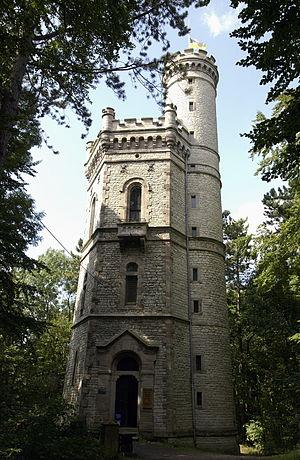
La Tour Bismarck de Göttingen est une tour d'observation de quatre étages haute de 31 mètres située sur le Kleperberg. Elle a été érigée en l'honneur du Chancelier impérial Otto von Bismarck.